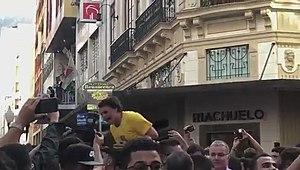
Jair Messias Bolsonaro [ ʒaˈiʁ bowsoˈnaɾu], OMM, né le 21 mars 1955 à Glicério, est un homme d'État brésilien. Il est président de la République fédérative du Brésil depuis le 1ᵉʳ janvier 2019.
Une élection présidentielle a lieu au Brésil les 7 et 28 octobre 2018, dans le cadre des élections générales, afin d’élire le président de la République du pays.